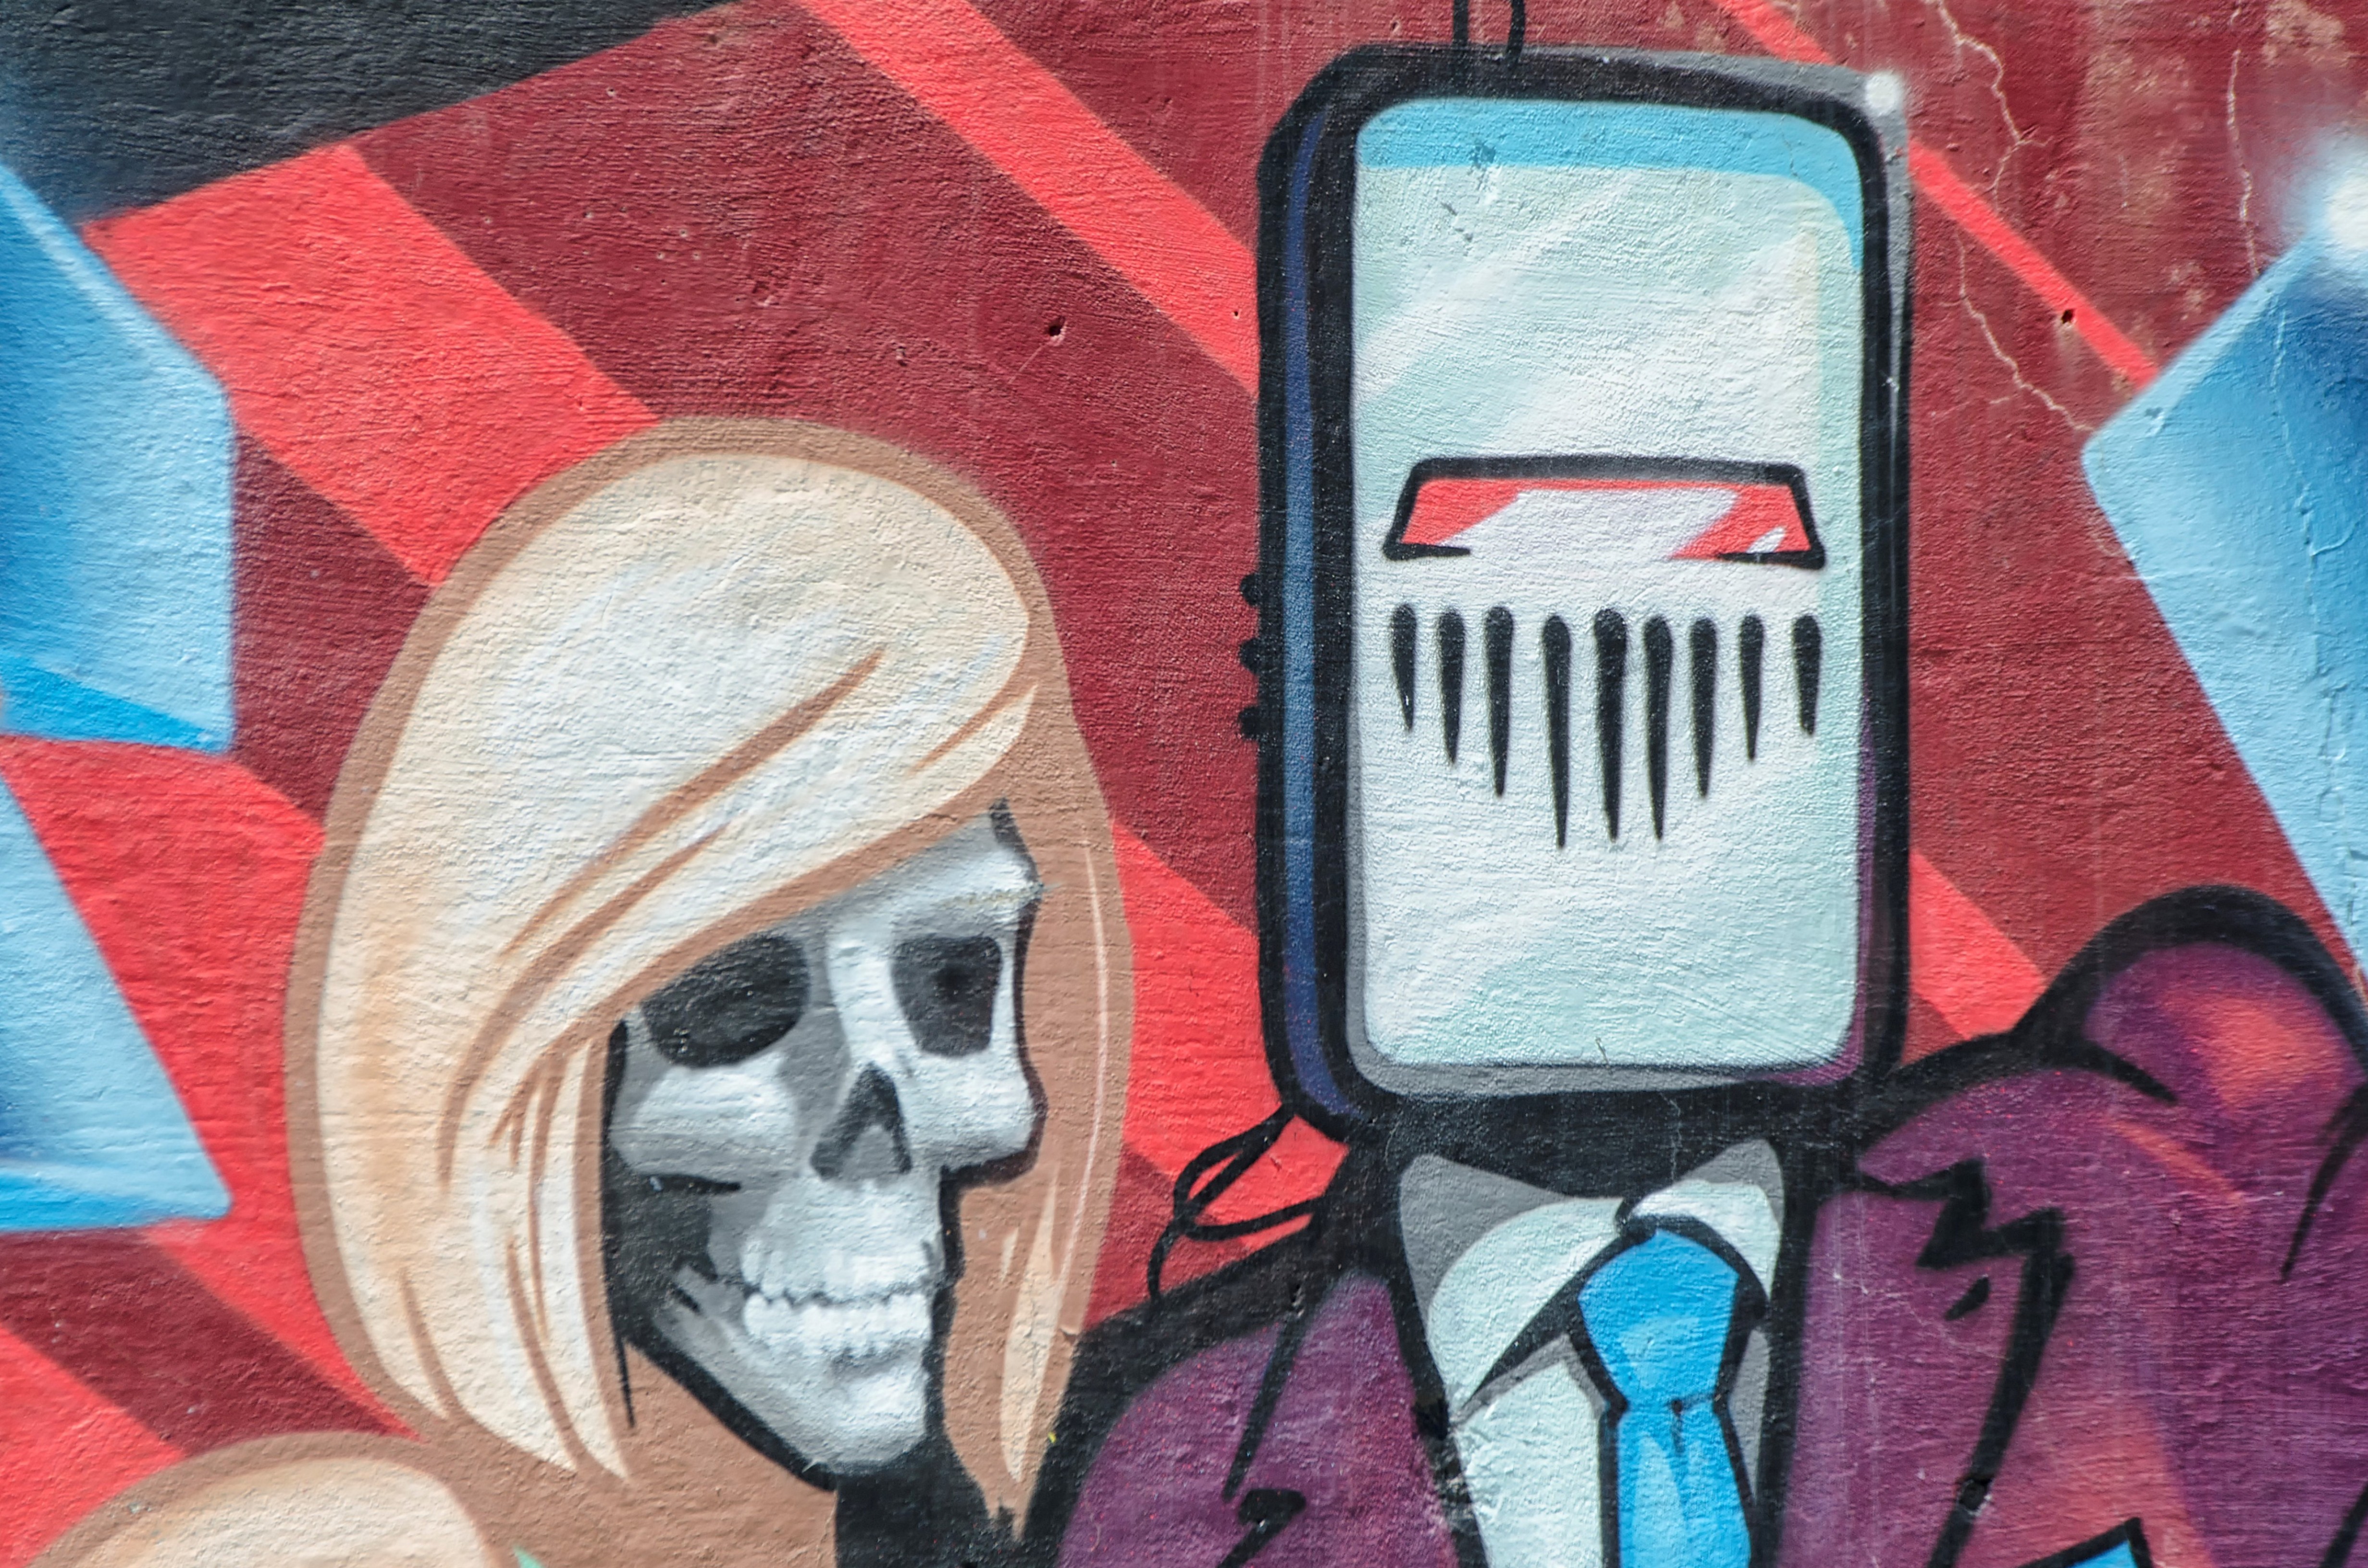
color, graffiti, painting, street art, art, drawing, illustration, canada, quebec, sherbrooke